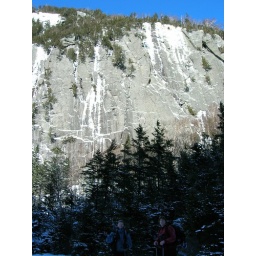
Sheer wall face against Avalanche Lake